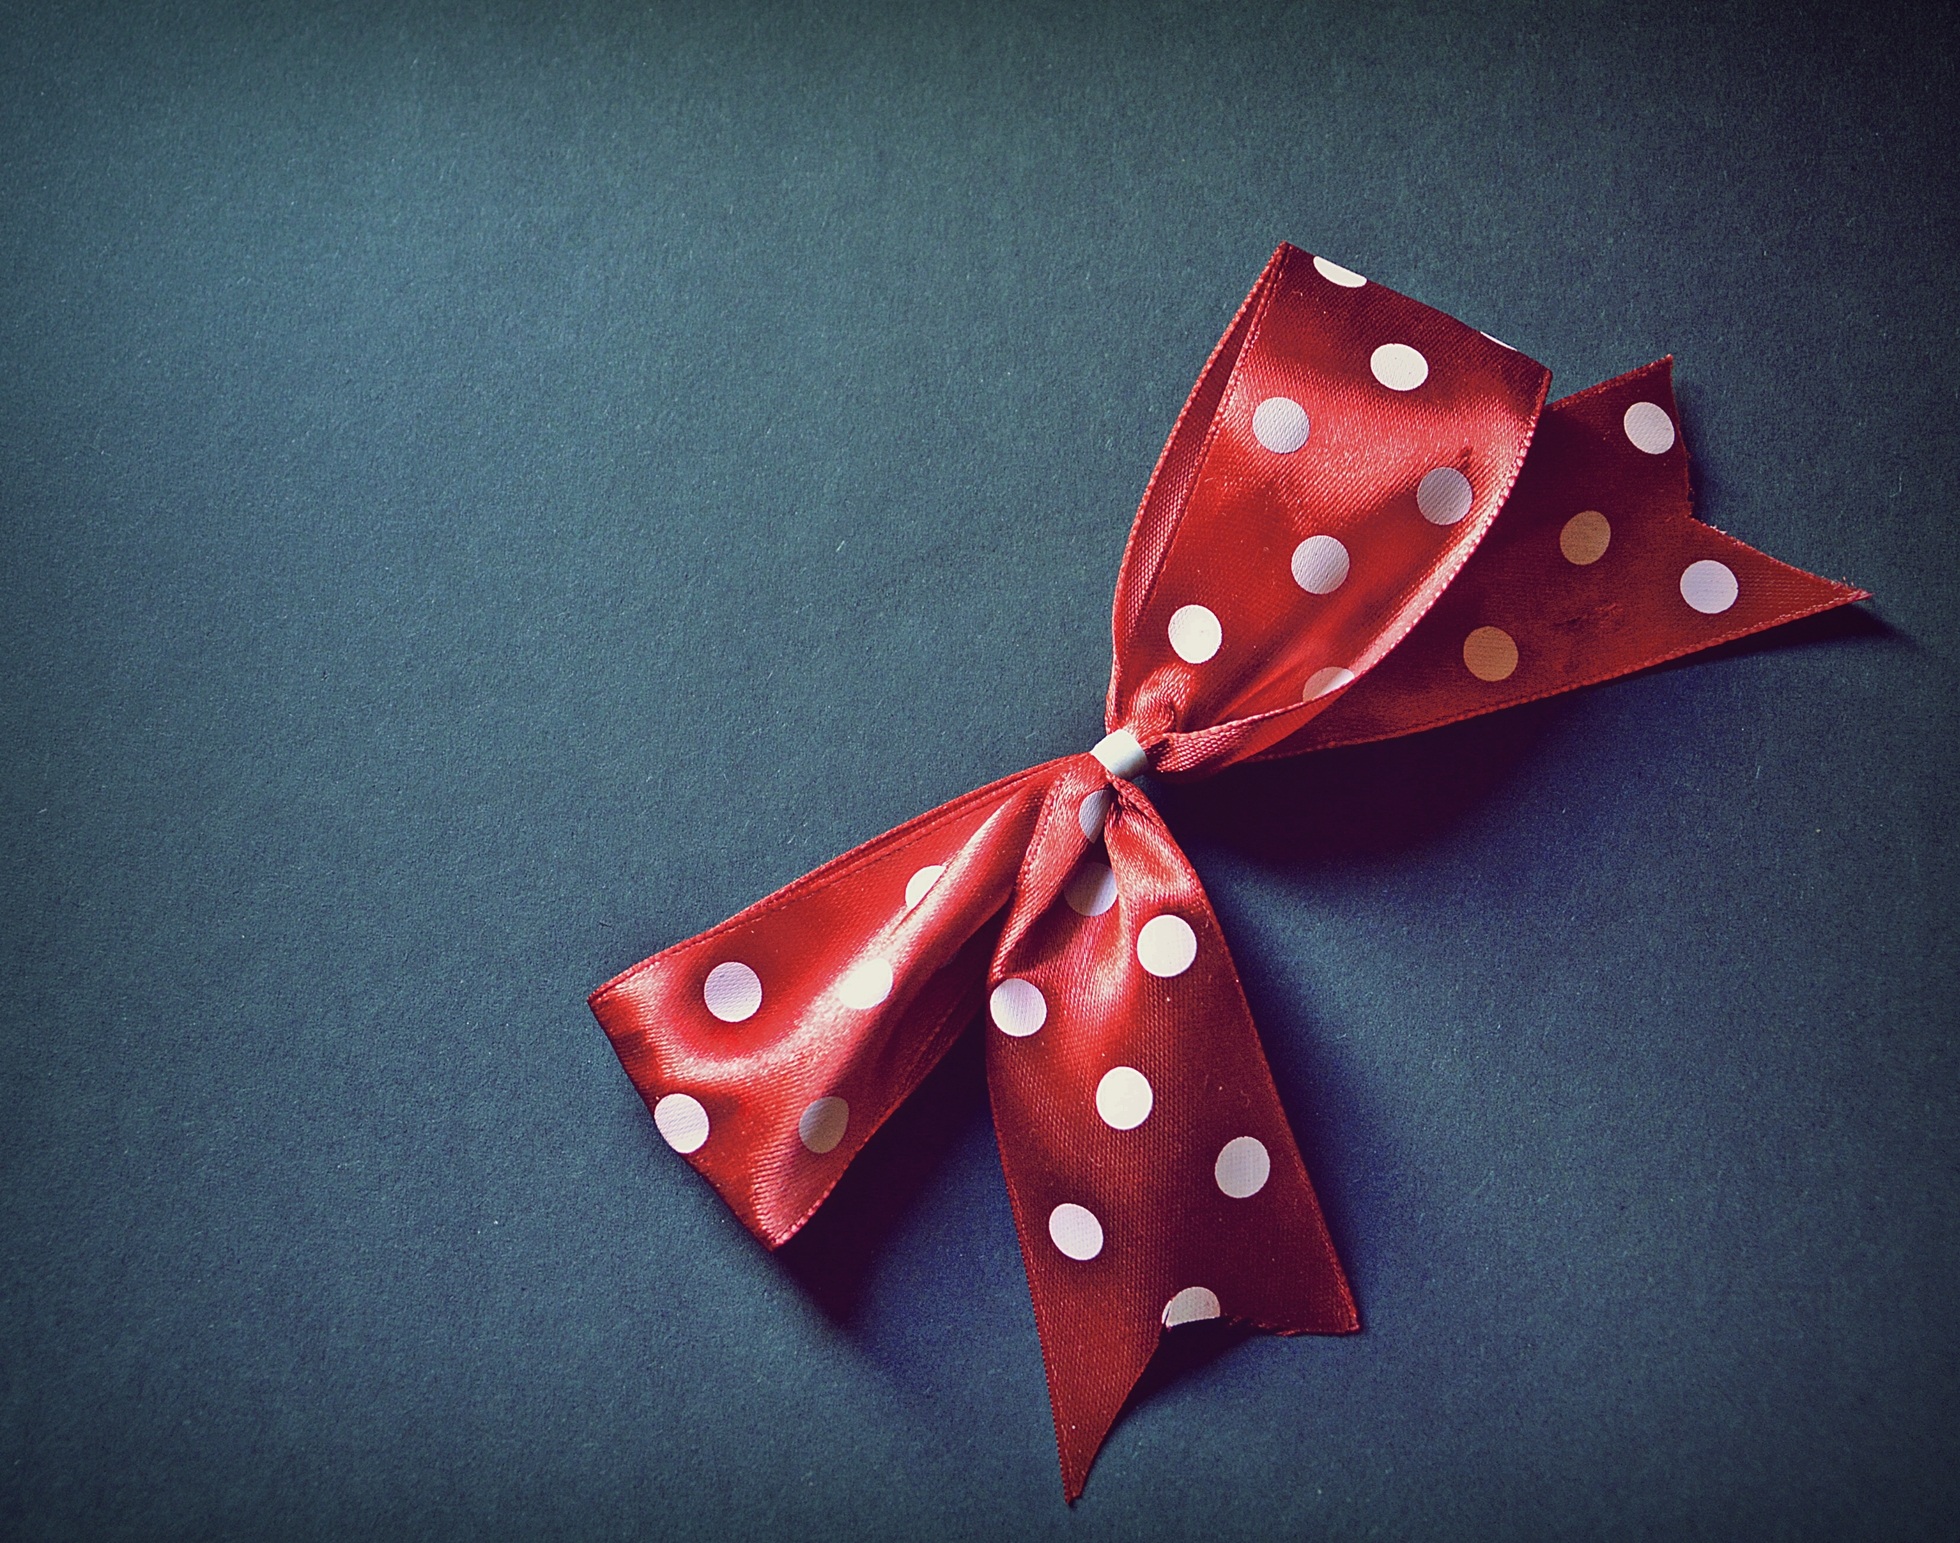
petal, pattern, red, art, design, bow, origami, necktie, polka dots, origami paper